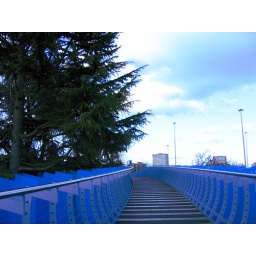
On the wonderful blue bridge to nowhere in particular